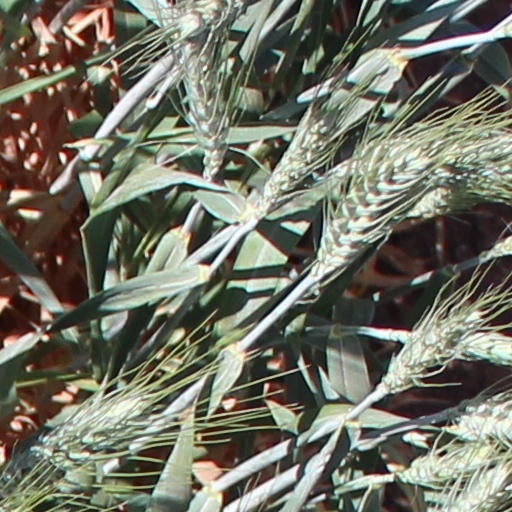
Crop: wheat